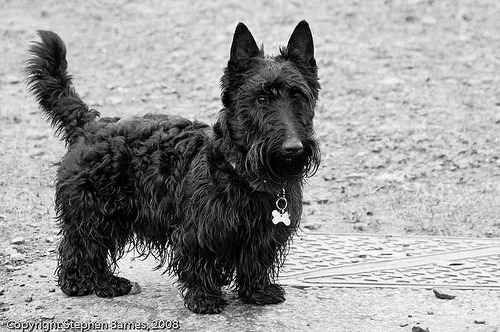
Animal: dog
Breed: scottish_terrier